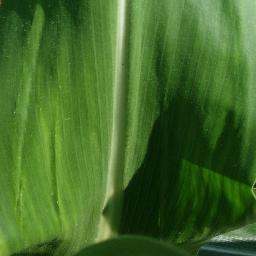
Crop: corn
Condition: (maize)_healthy